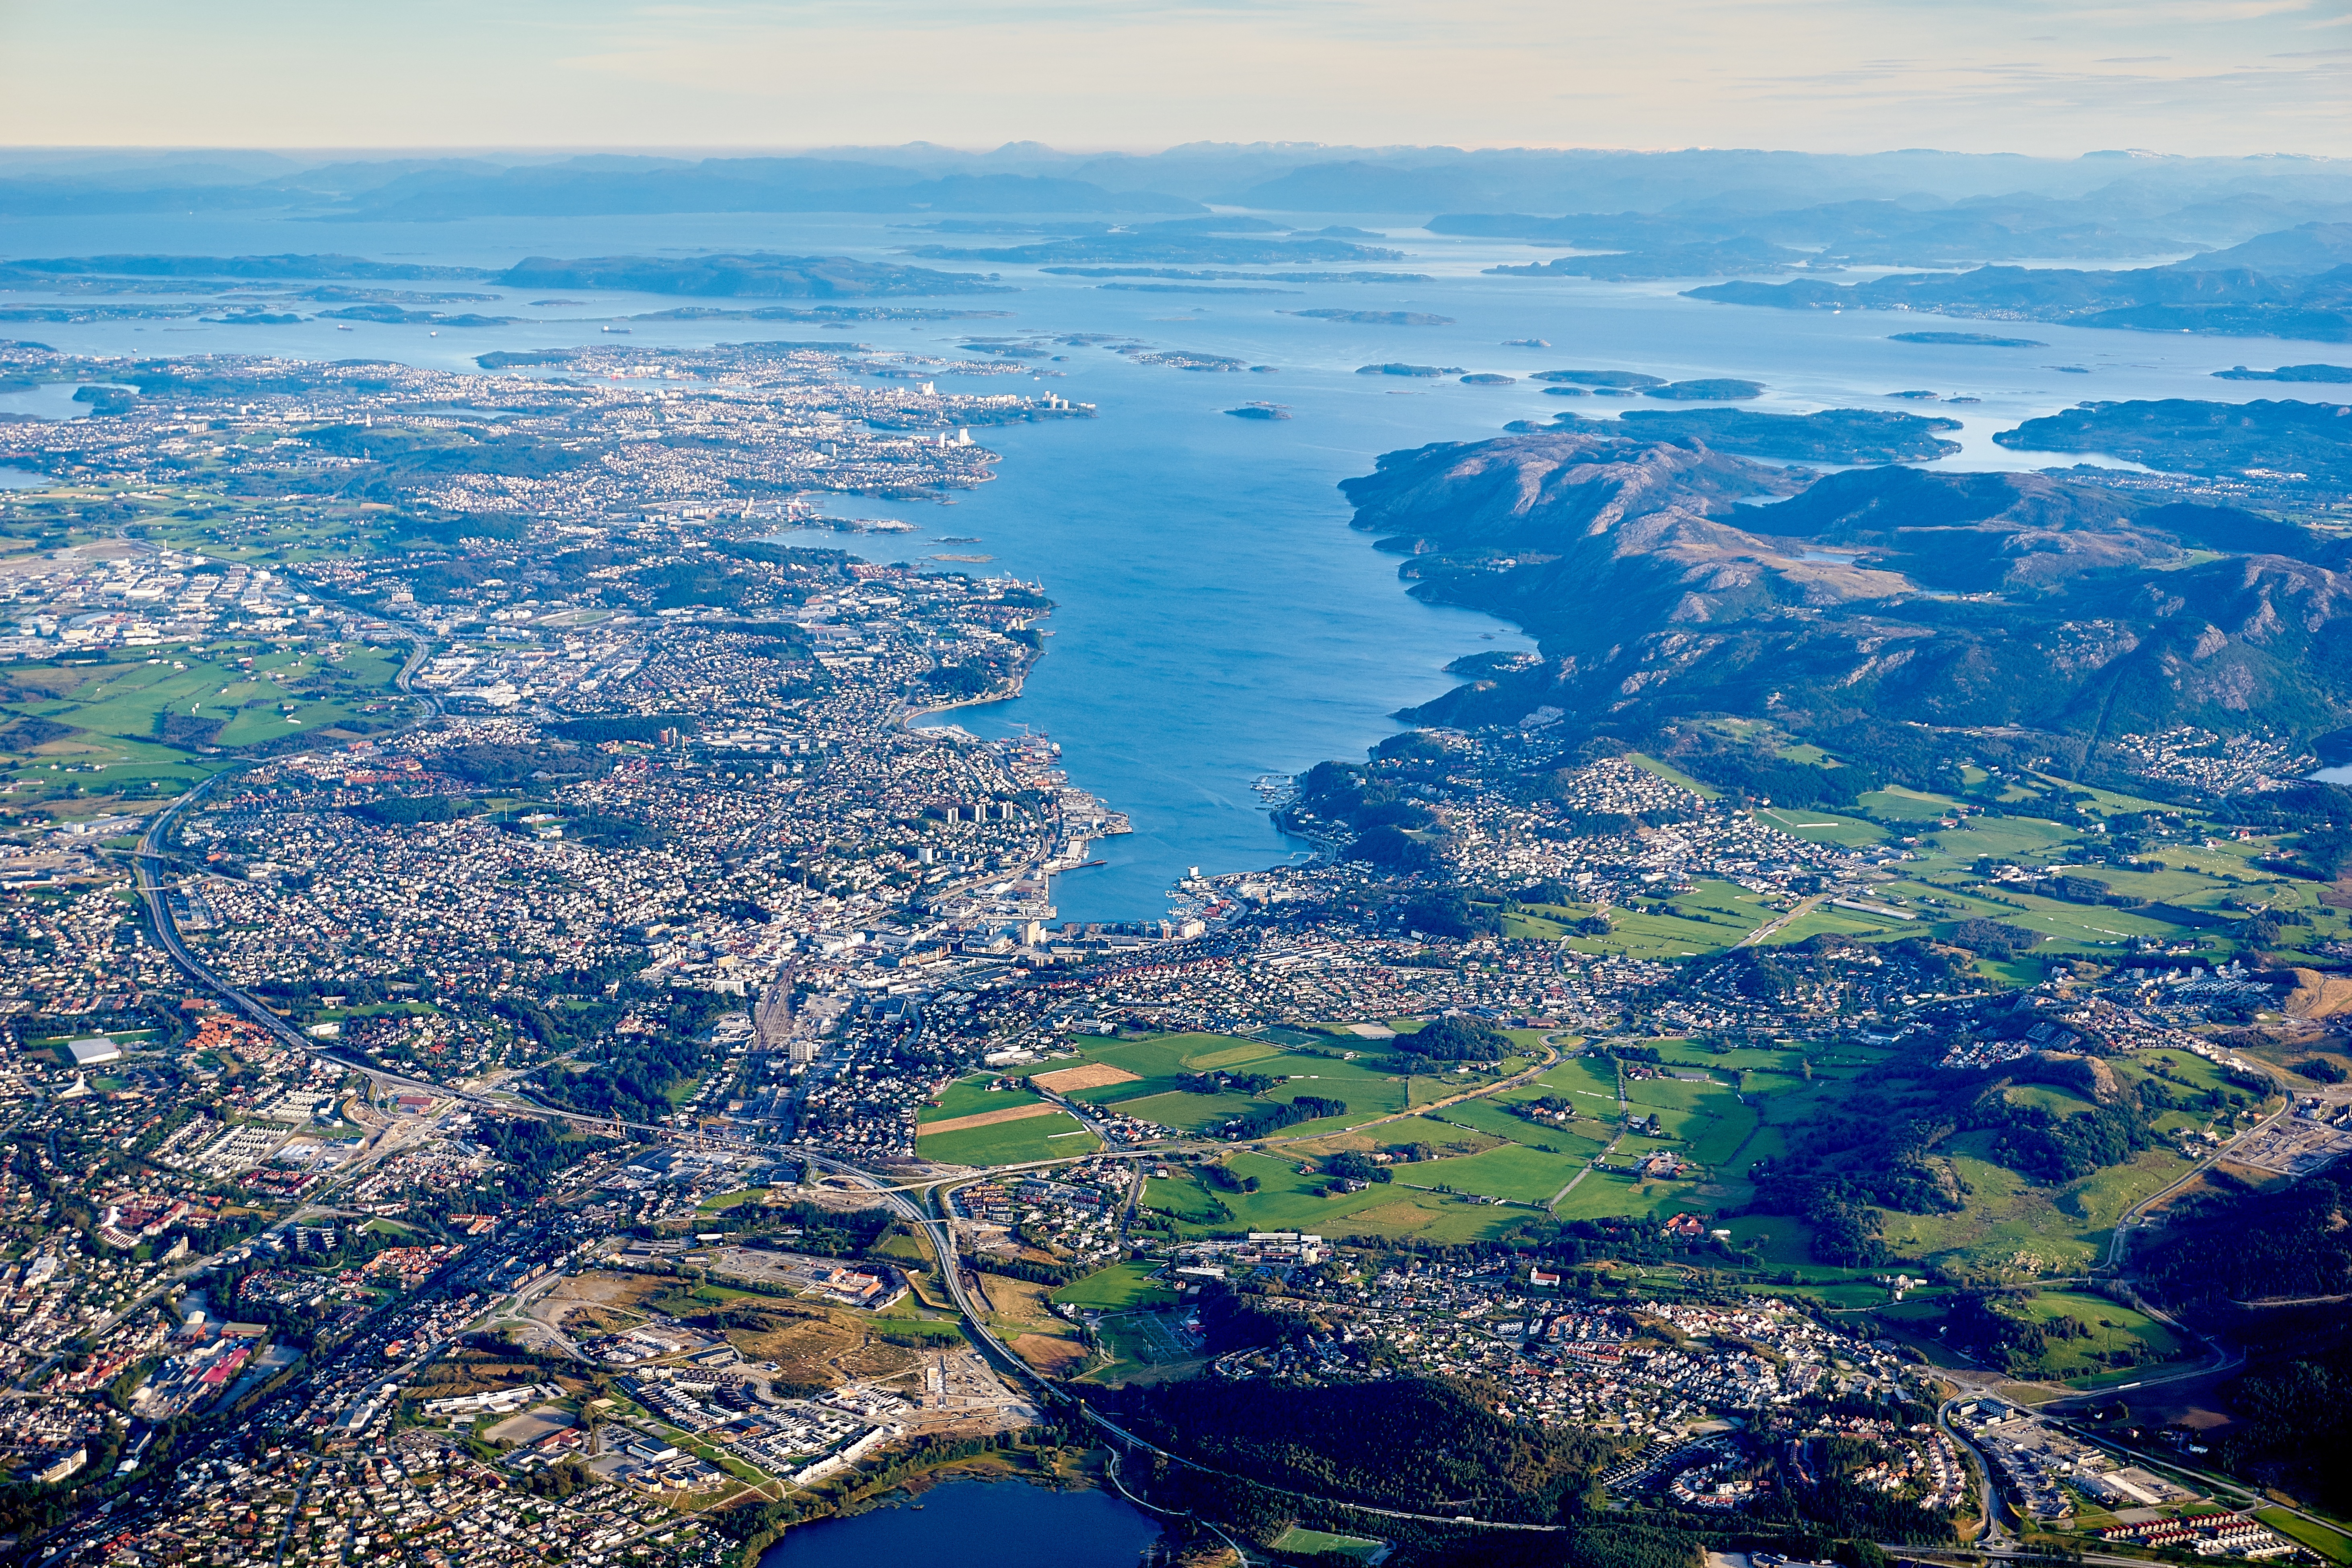
landscape, sea, coast, horizon, mountain, photography, view, city, river, mountain range, flying, cityscape, panorama, coastline, high, flight, bay, aerial, aerial view, scene, cape, landform, bird's eye view, aerial photography, geographical feature, atmosphere of earth